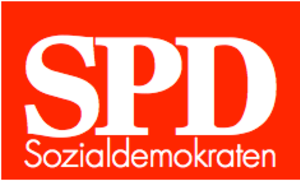
Les élections européennes de 1979, les premières au suffrage universel direct, se déroulent du 7 au 10 juin 1979 selon les pays, et le dimanche 10 en Allemagne.